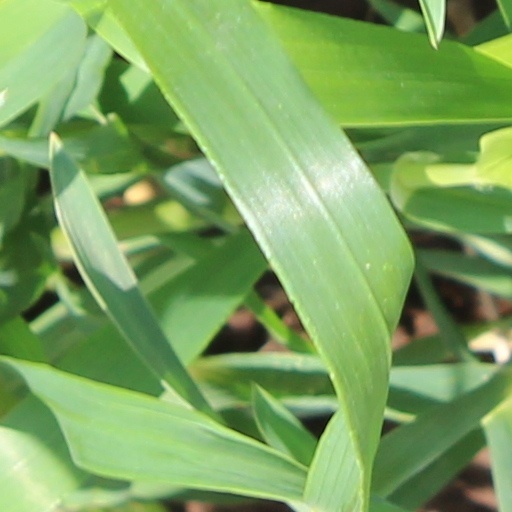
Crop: wheat